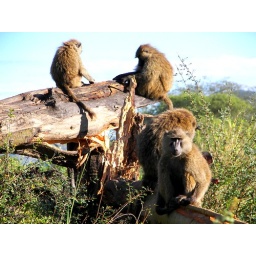
... pretending to be executives.Sunning and eating grubs and insects from a fallen tree in the Serengeti National Park, Tanzania